Dierk Raabe

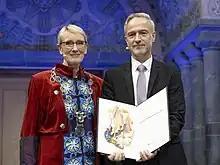
Raabe (right) receiving an honorary doctorate from the Norwegian University of Science and Technology in 2022

Raabe received Borchers Award and Friedrich-Wilhelm Award from RWTH Aachen University, Adolf Martens Award from the Federal Institute for Materials Research and Testing, FEMS Materials Science & Technology Prize in 2001, Leibniz Prize in 2004, Lee Hsun Lecture Award from the Chinese Academy of Sciences in 2009, Weinberg Lecture Award from the University of British Columbia in 2011, Werner Koester Prize in 2015, ASM's Henry Marion Howe Medal in 2016, KAIST's Lecture Series Award in 2019, Imperial College London's Bauerman Lecture Award in 2019, and Acta Materialia's Gold Medal award in 2022.